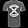
Label: T - shirt / top